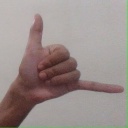
अक्षर: द